250th Tunnelling Company

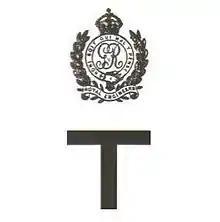

The 250th Tunnelling Company was one of the tunnelling companies of the Royal Engineers created by the British Army during World War I. The tunnelling units were occupied in offensive and defensive mining involving the placing and maintaining of mines under enemy lines, as well as other underground work such as the construction of deep dugouts for troop accommodation, the digging of subways, saps (a narrow trench dug to approach enemy trenches), cable trenches and underground chambers for signals and medical services.